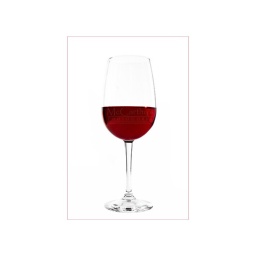
Wine glass with red wine over plain white backdrop